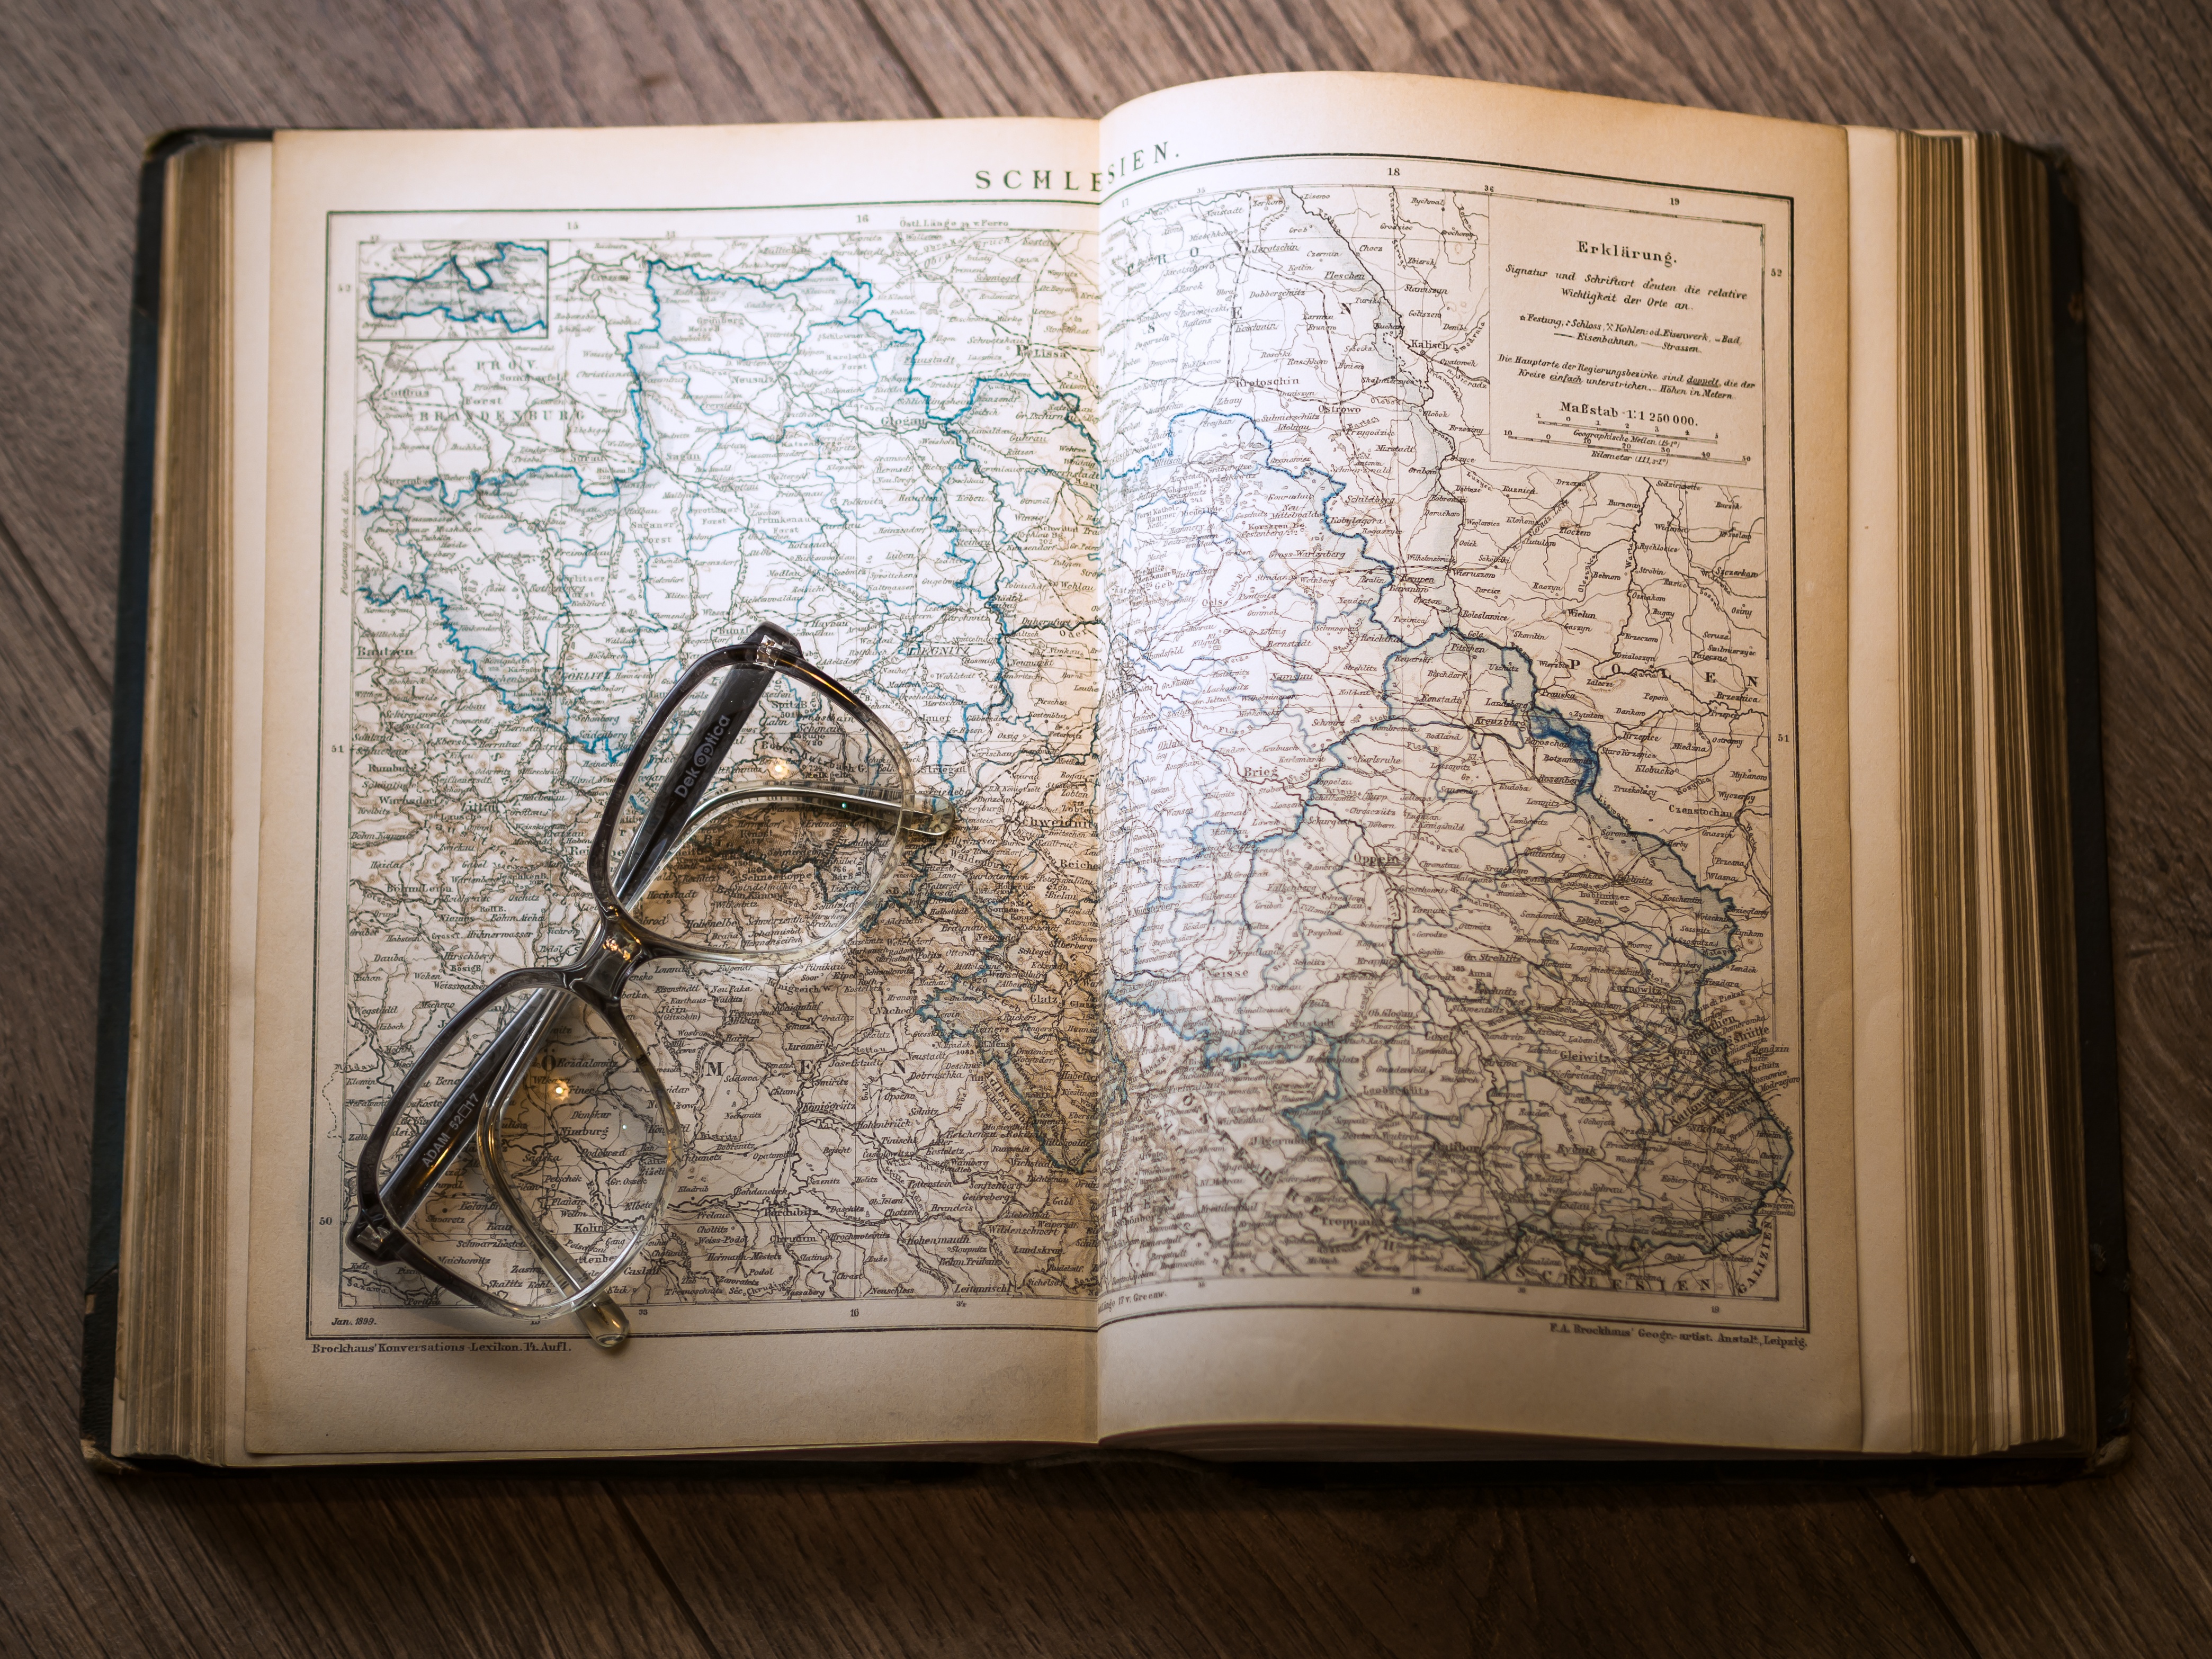
table, book, read, open, wood, vintage, antique, retro, old, wall, europe, print, macro, america, stack, closeup, paper, page, map, bookshelf, atlas, education, research, textbook, close up, bookcase, art, science, bookstore, literature, study, library, sketch, drawing, design, text, glasses, university, wooden, school, history, calligraphy, information, cover, wisdom, knowledge, modern art, literary